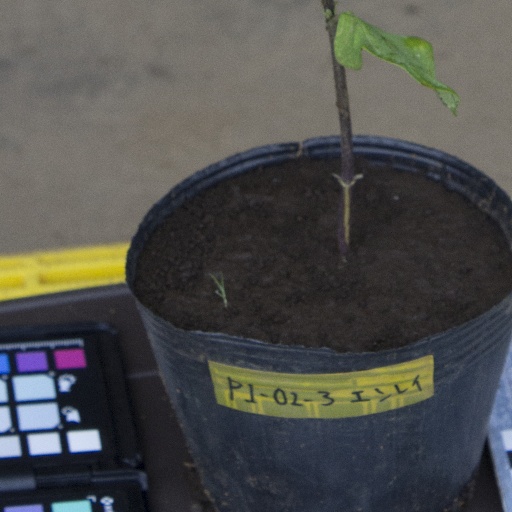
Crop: soybean